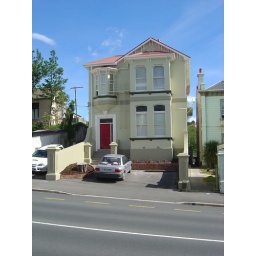
our house in high street